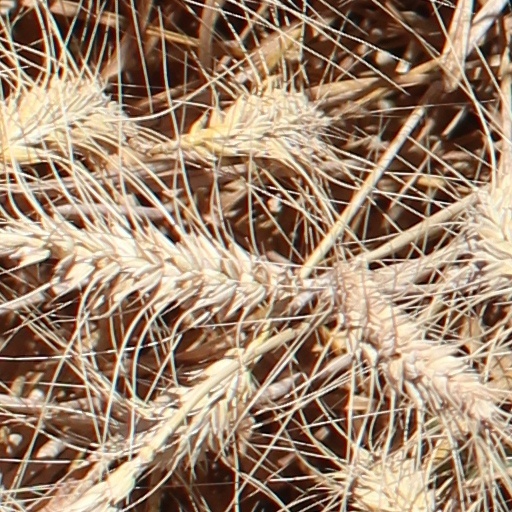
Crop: wheat